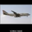
Label: airplane